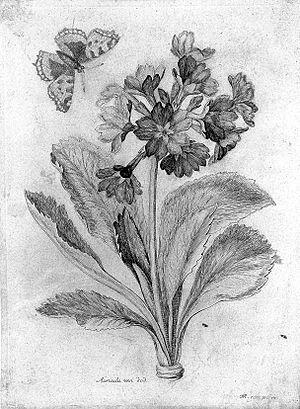
Nicolas Robert, né le 18 avril 1614 à Langres, et mort le 25 mars 1685 à Paris, est un miniaturiste et graveur naturaliste français. Il est connu pour le Recueil des vélins, conservé au Muséum national d'histoire naturelle.
Mémoires pour servir à l'Histoire des Plantes, publié en 1676, est un ouvrage fondateur de la science botanique en France. Dans la première partie, intitulé Projet de l'Histoire des plantes, Denis Dodart dresse le cadre directeur d'un des grands desseins de la jeune Académie royale des sciences : la création d'une Histoire des plante, catalogue exhaustif des espèces végétales ; dans la seconde partie, intitulée Descriptions de quelques plantes nouvelles, les académiciens de Louis XIV décrivent et baptisent en français 40 plantes rapportées du Nouveau Monde. Chacune d'elles est accompagnée d'une gravure de Nicolas Robert.
"Primula auricula, appelée ""Oreille d'ours"" comme l'épiaire laineuse, parfois Primevère auricule ou simplement auricule, est une plante vivace formant une rosette de feuilles, parfois blanc farineux et faiblement charnues. Elle fait partie de la famille des Primulacées et est originaire des régions alpines. C'est une espèce très rustique.